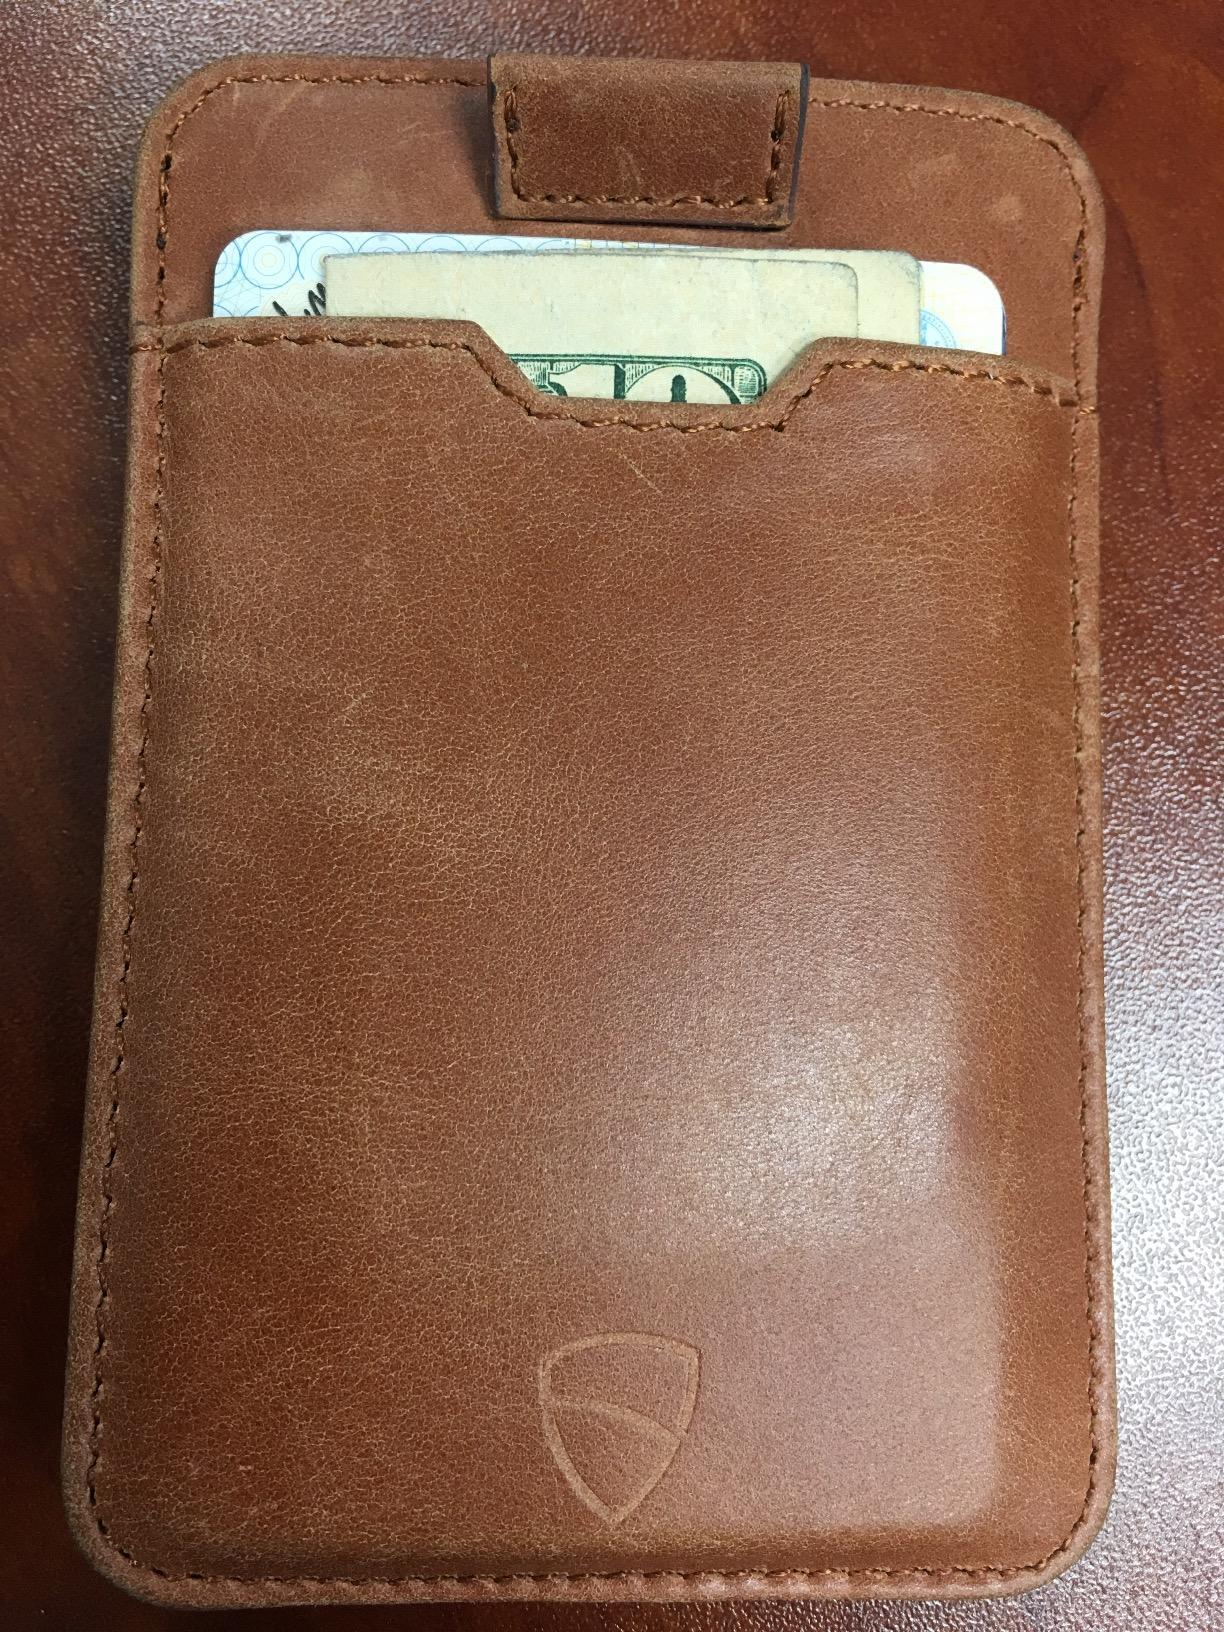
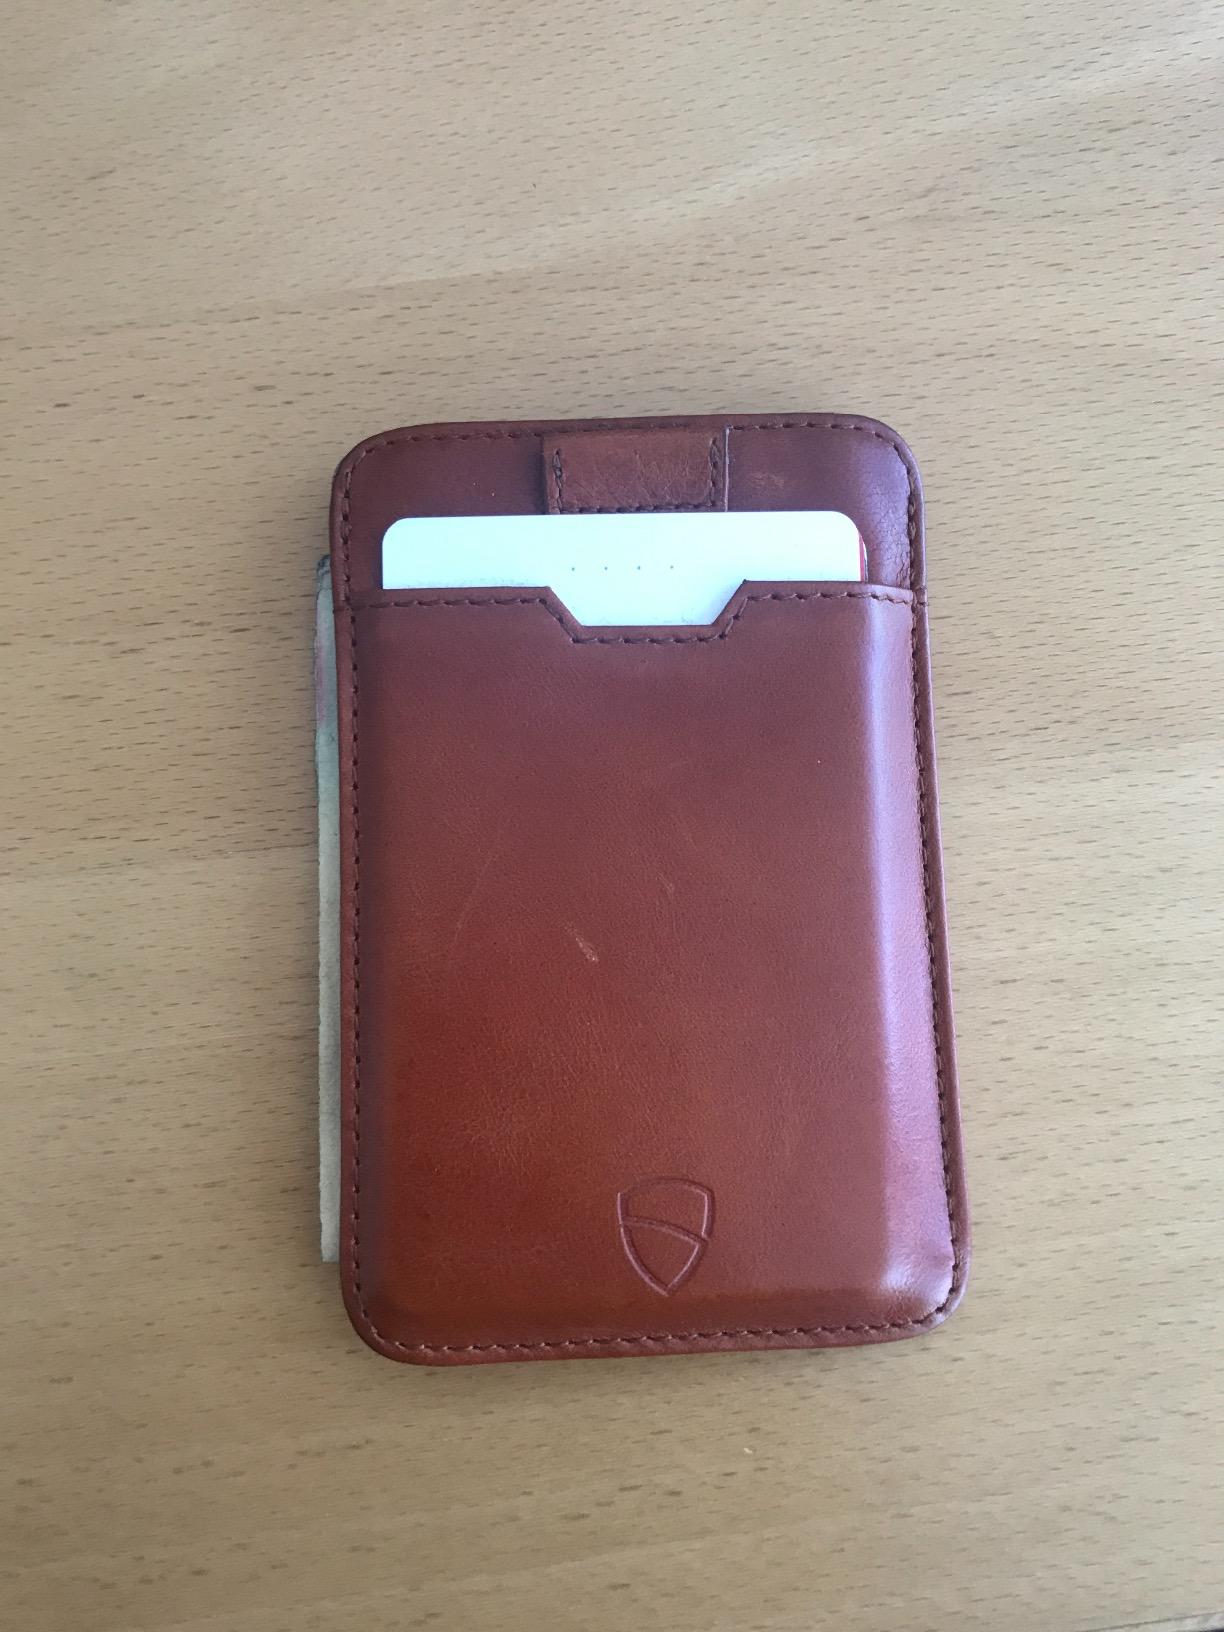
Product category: accessories_wallet
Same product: yes